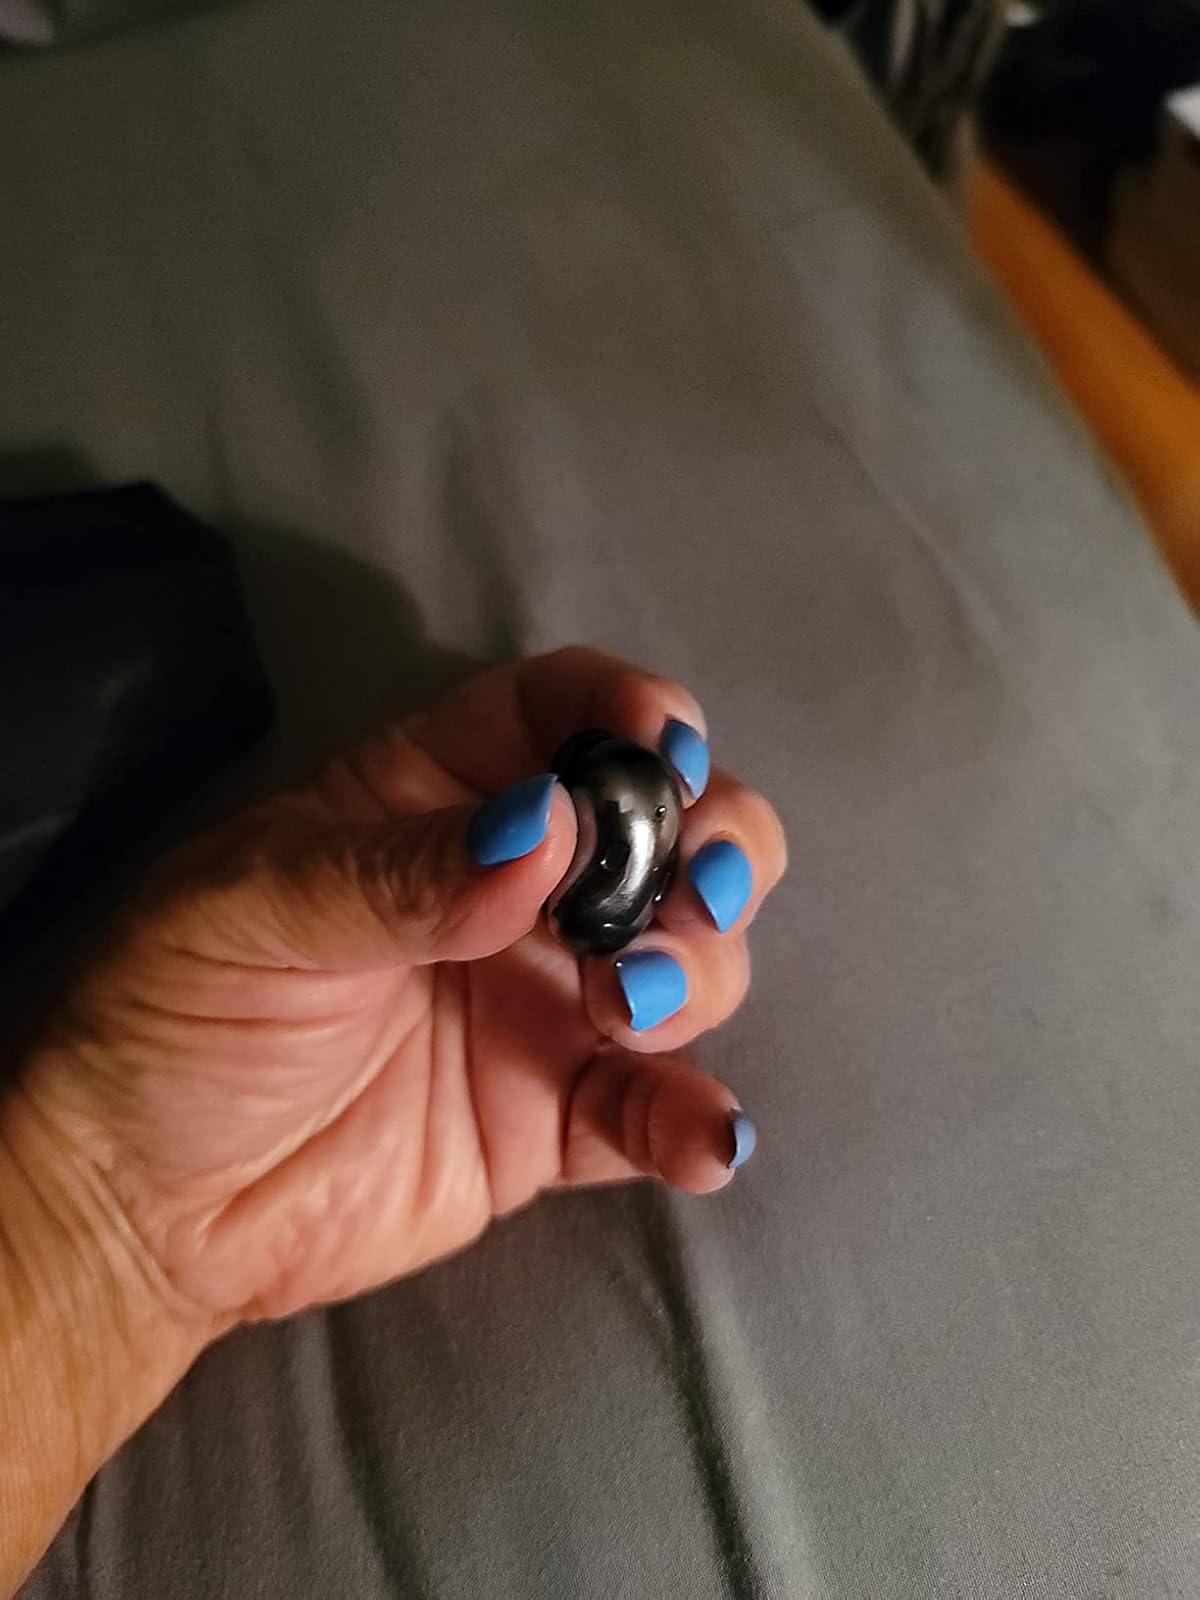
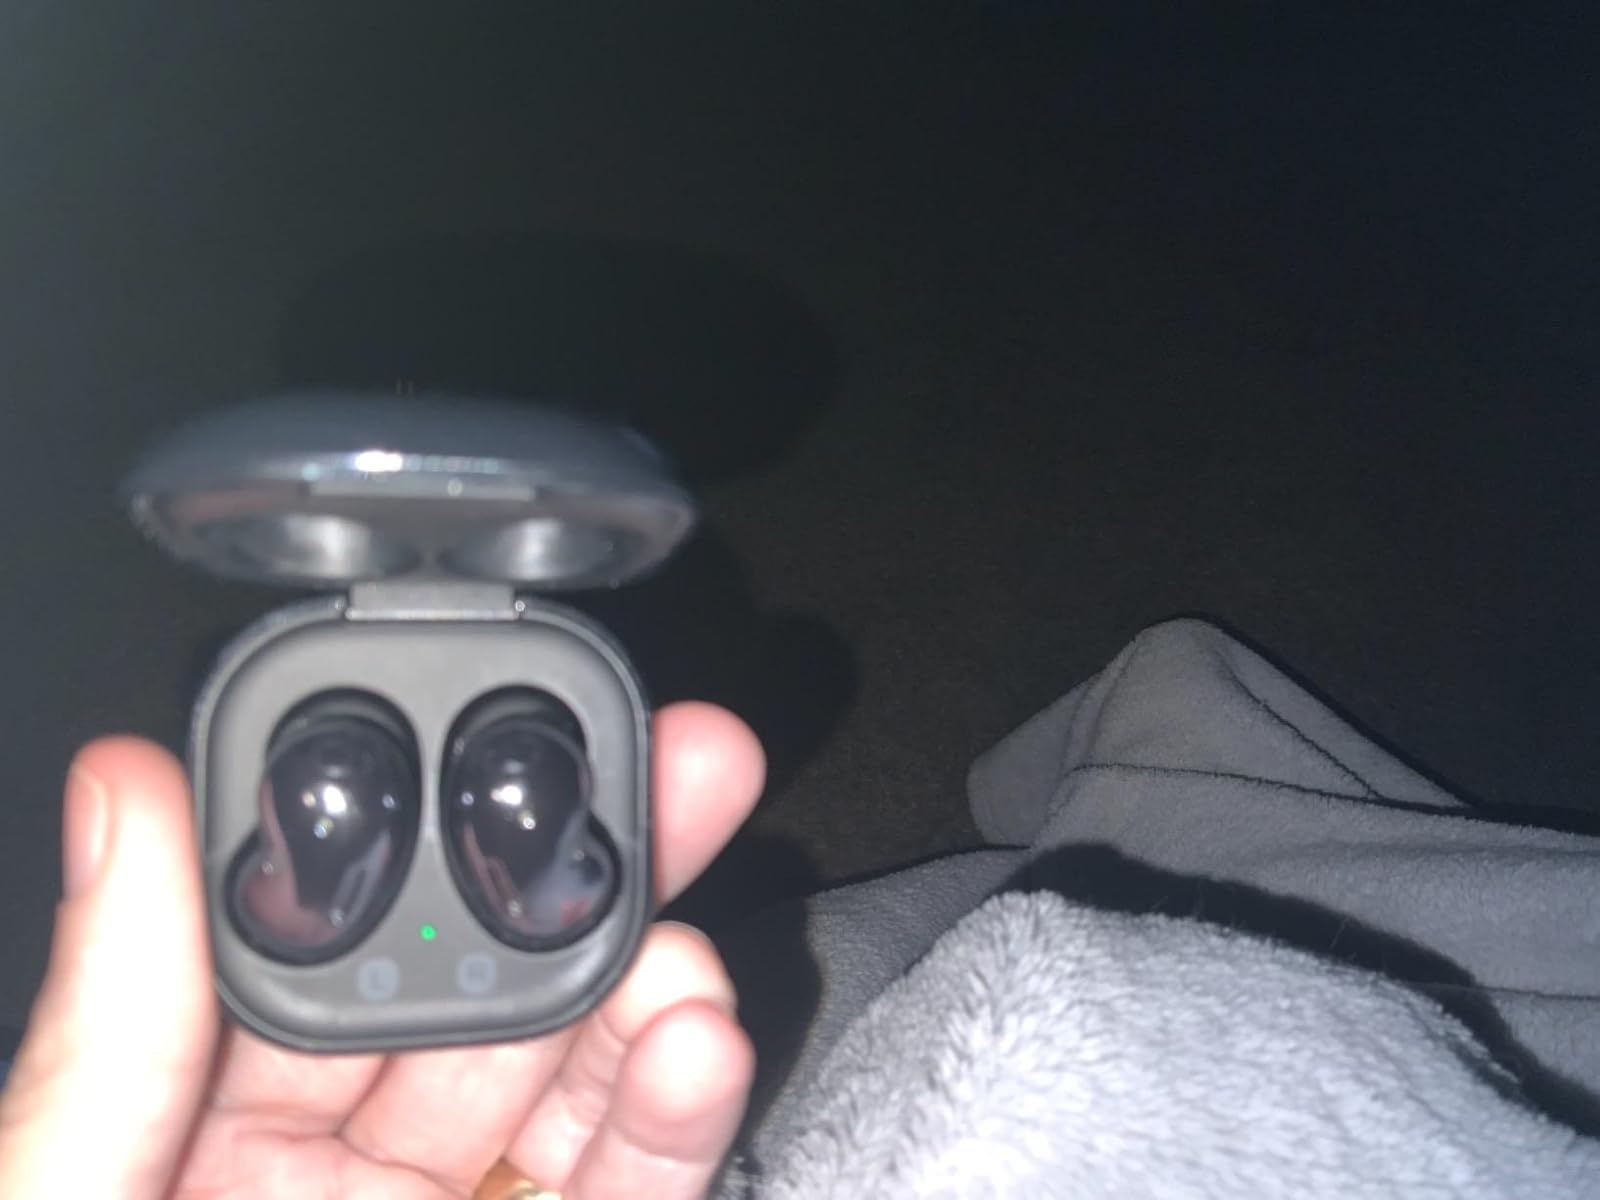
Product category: earbuds
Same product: yes